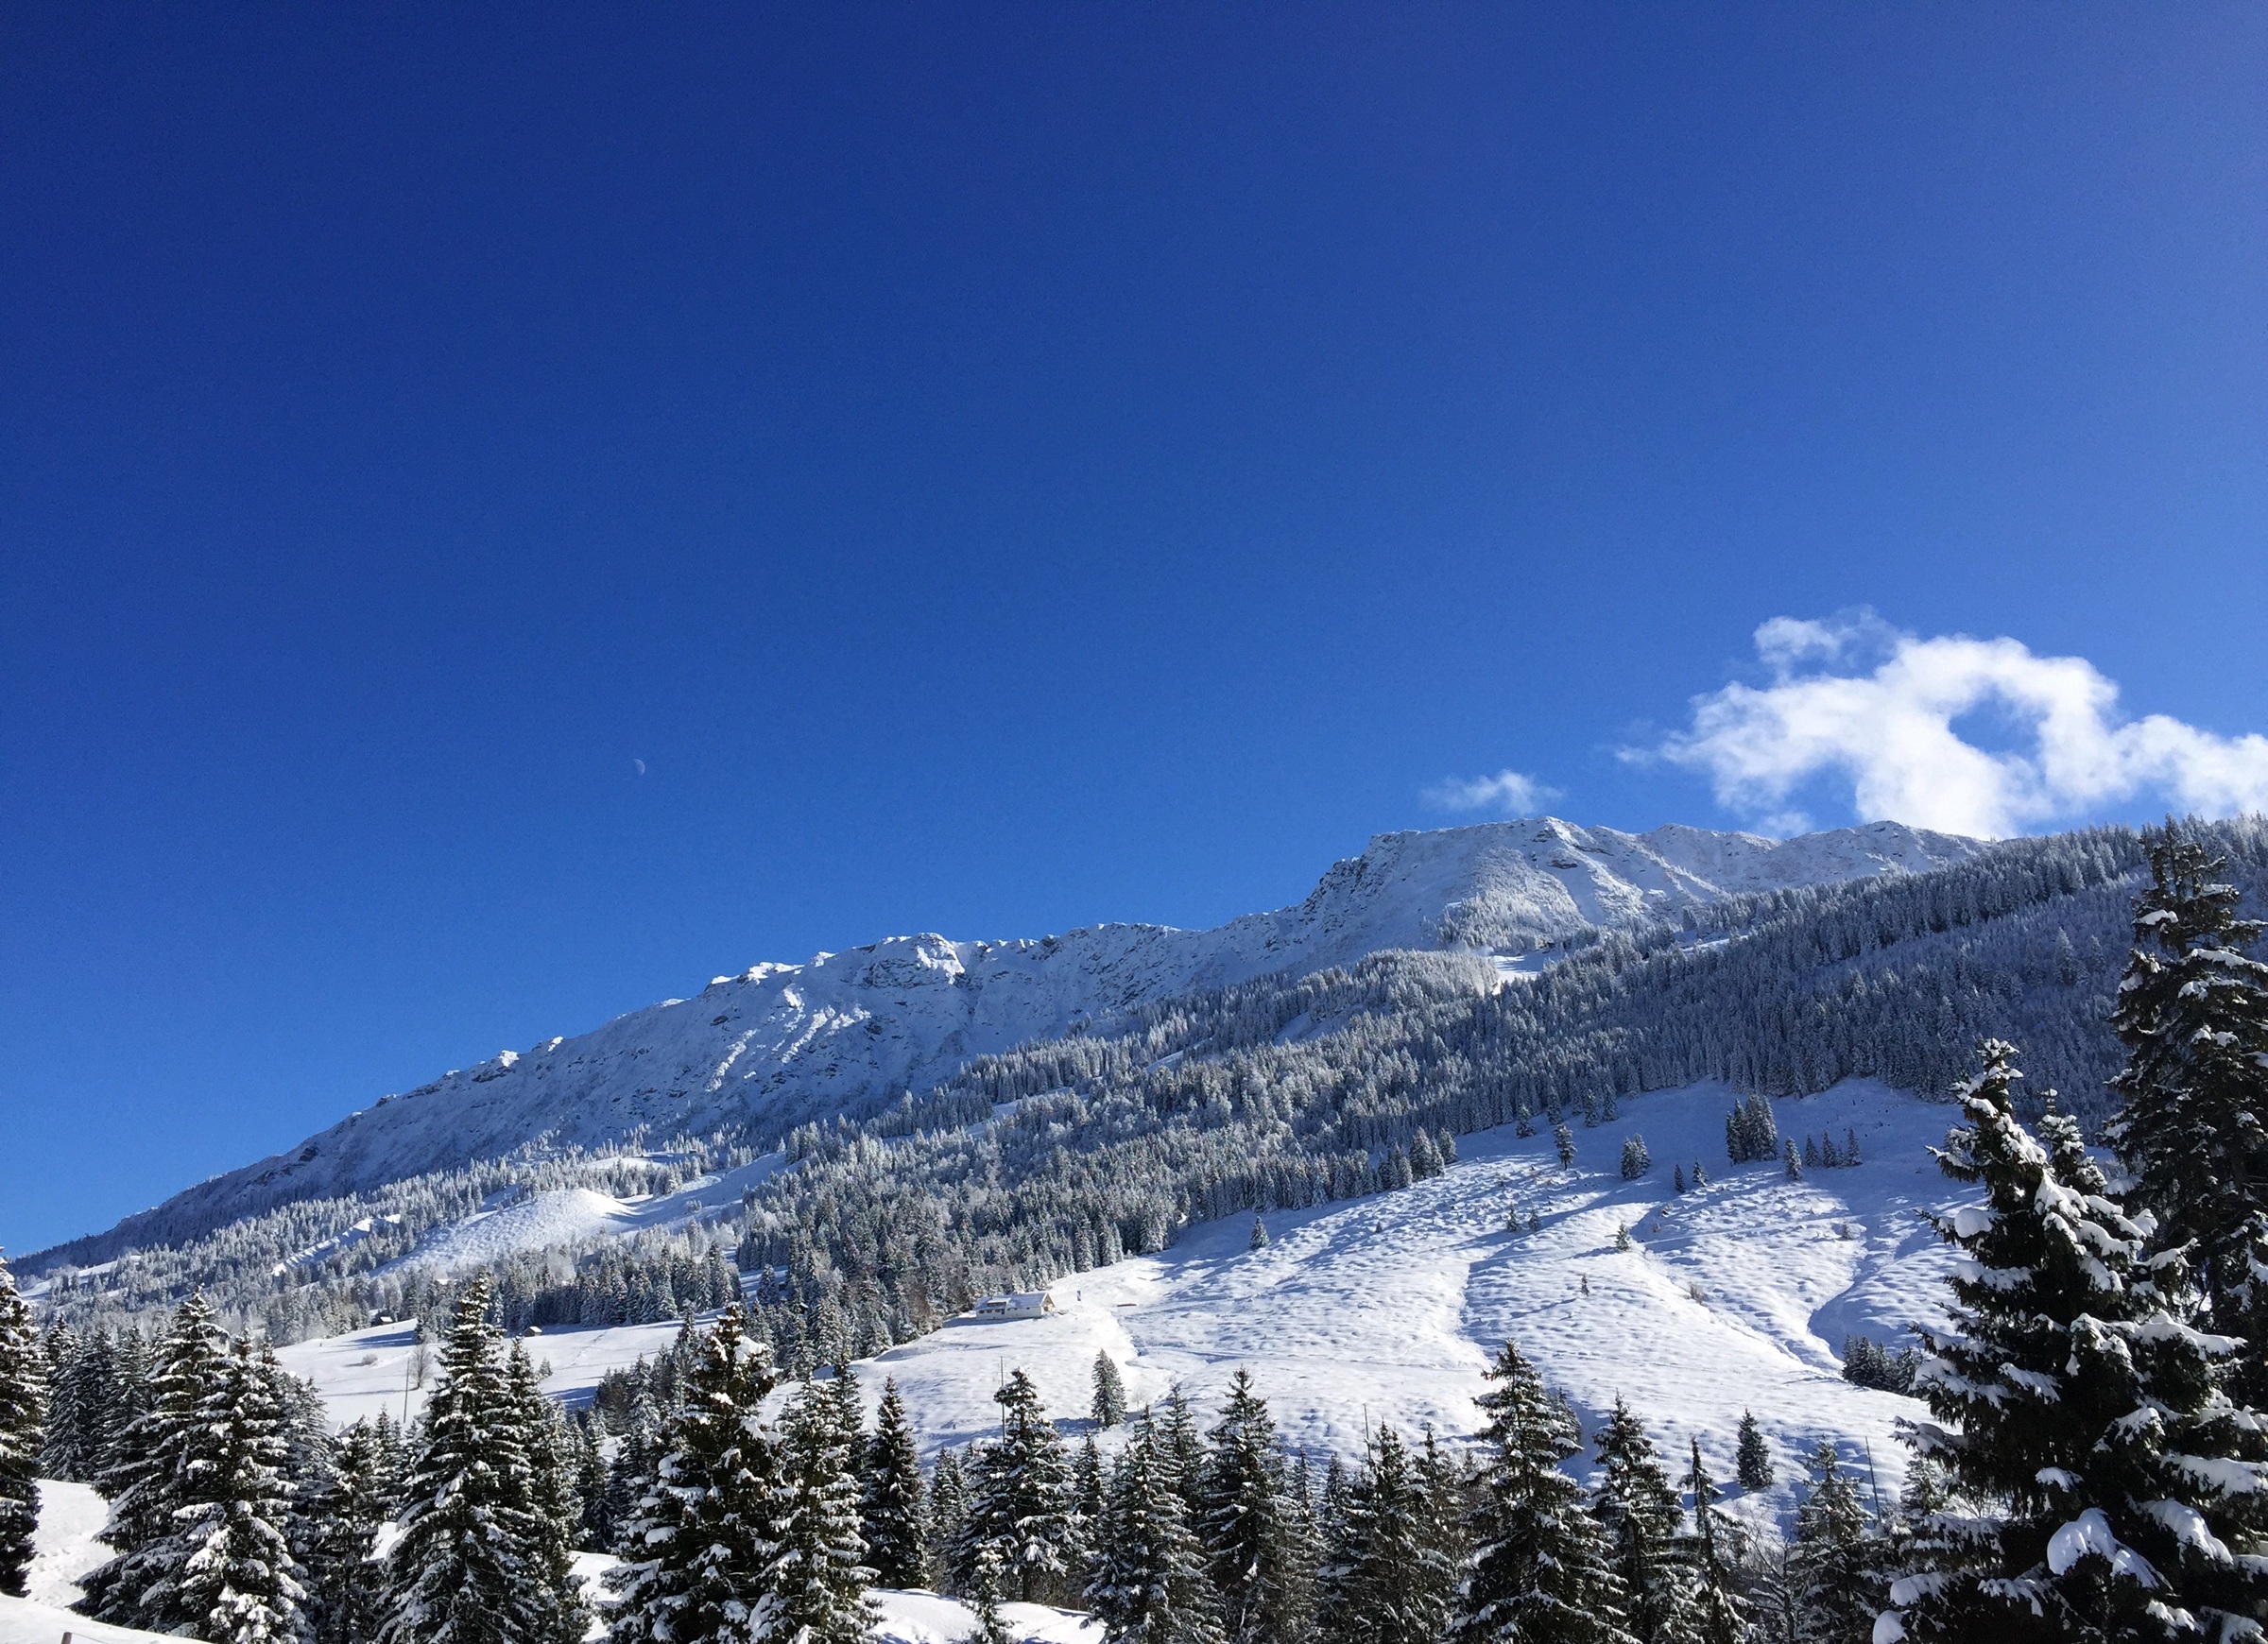
mountain, snow, winter, sky, view, mountain range, panorama, weather, skiing, season, ridge, blue sky, winter sport, resort, mountains, alps, bavaria, piste, allg u, oberjoch, mountainous landforms, geological phenomenon